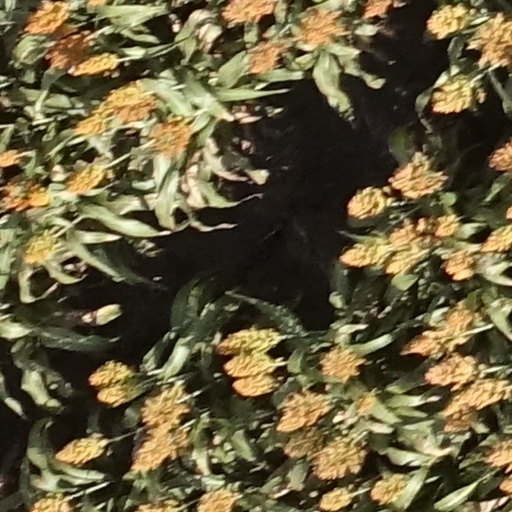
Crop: sorghum